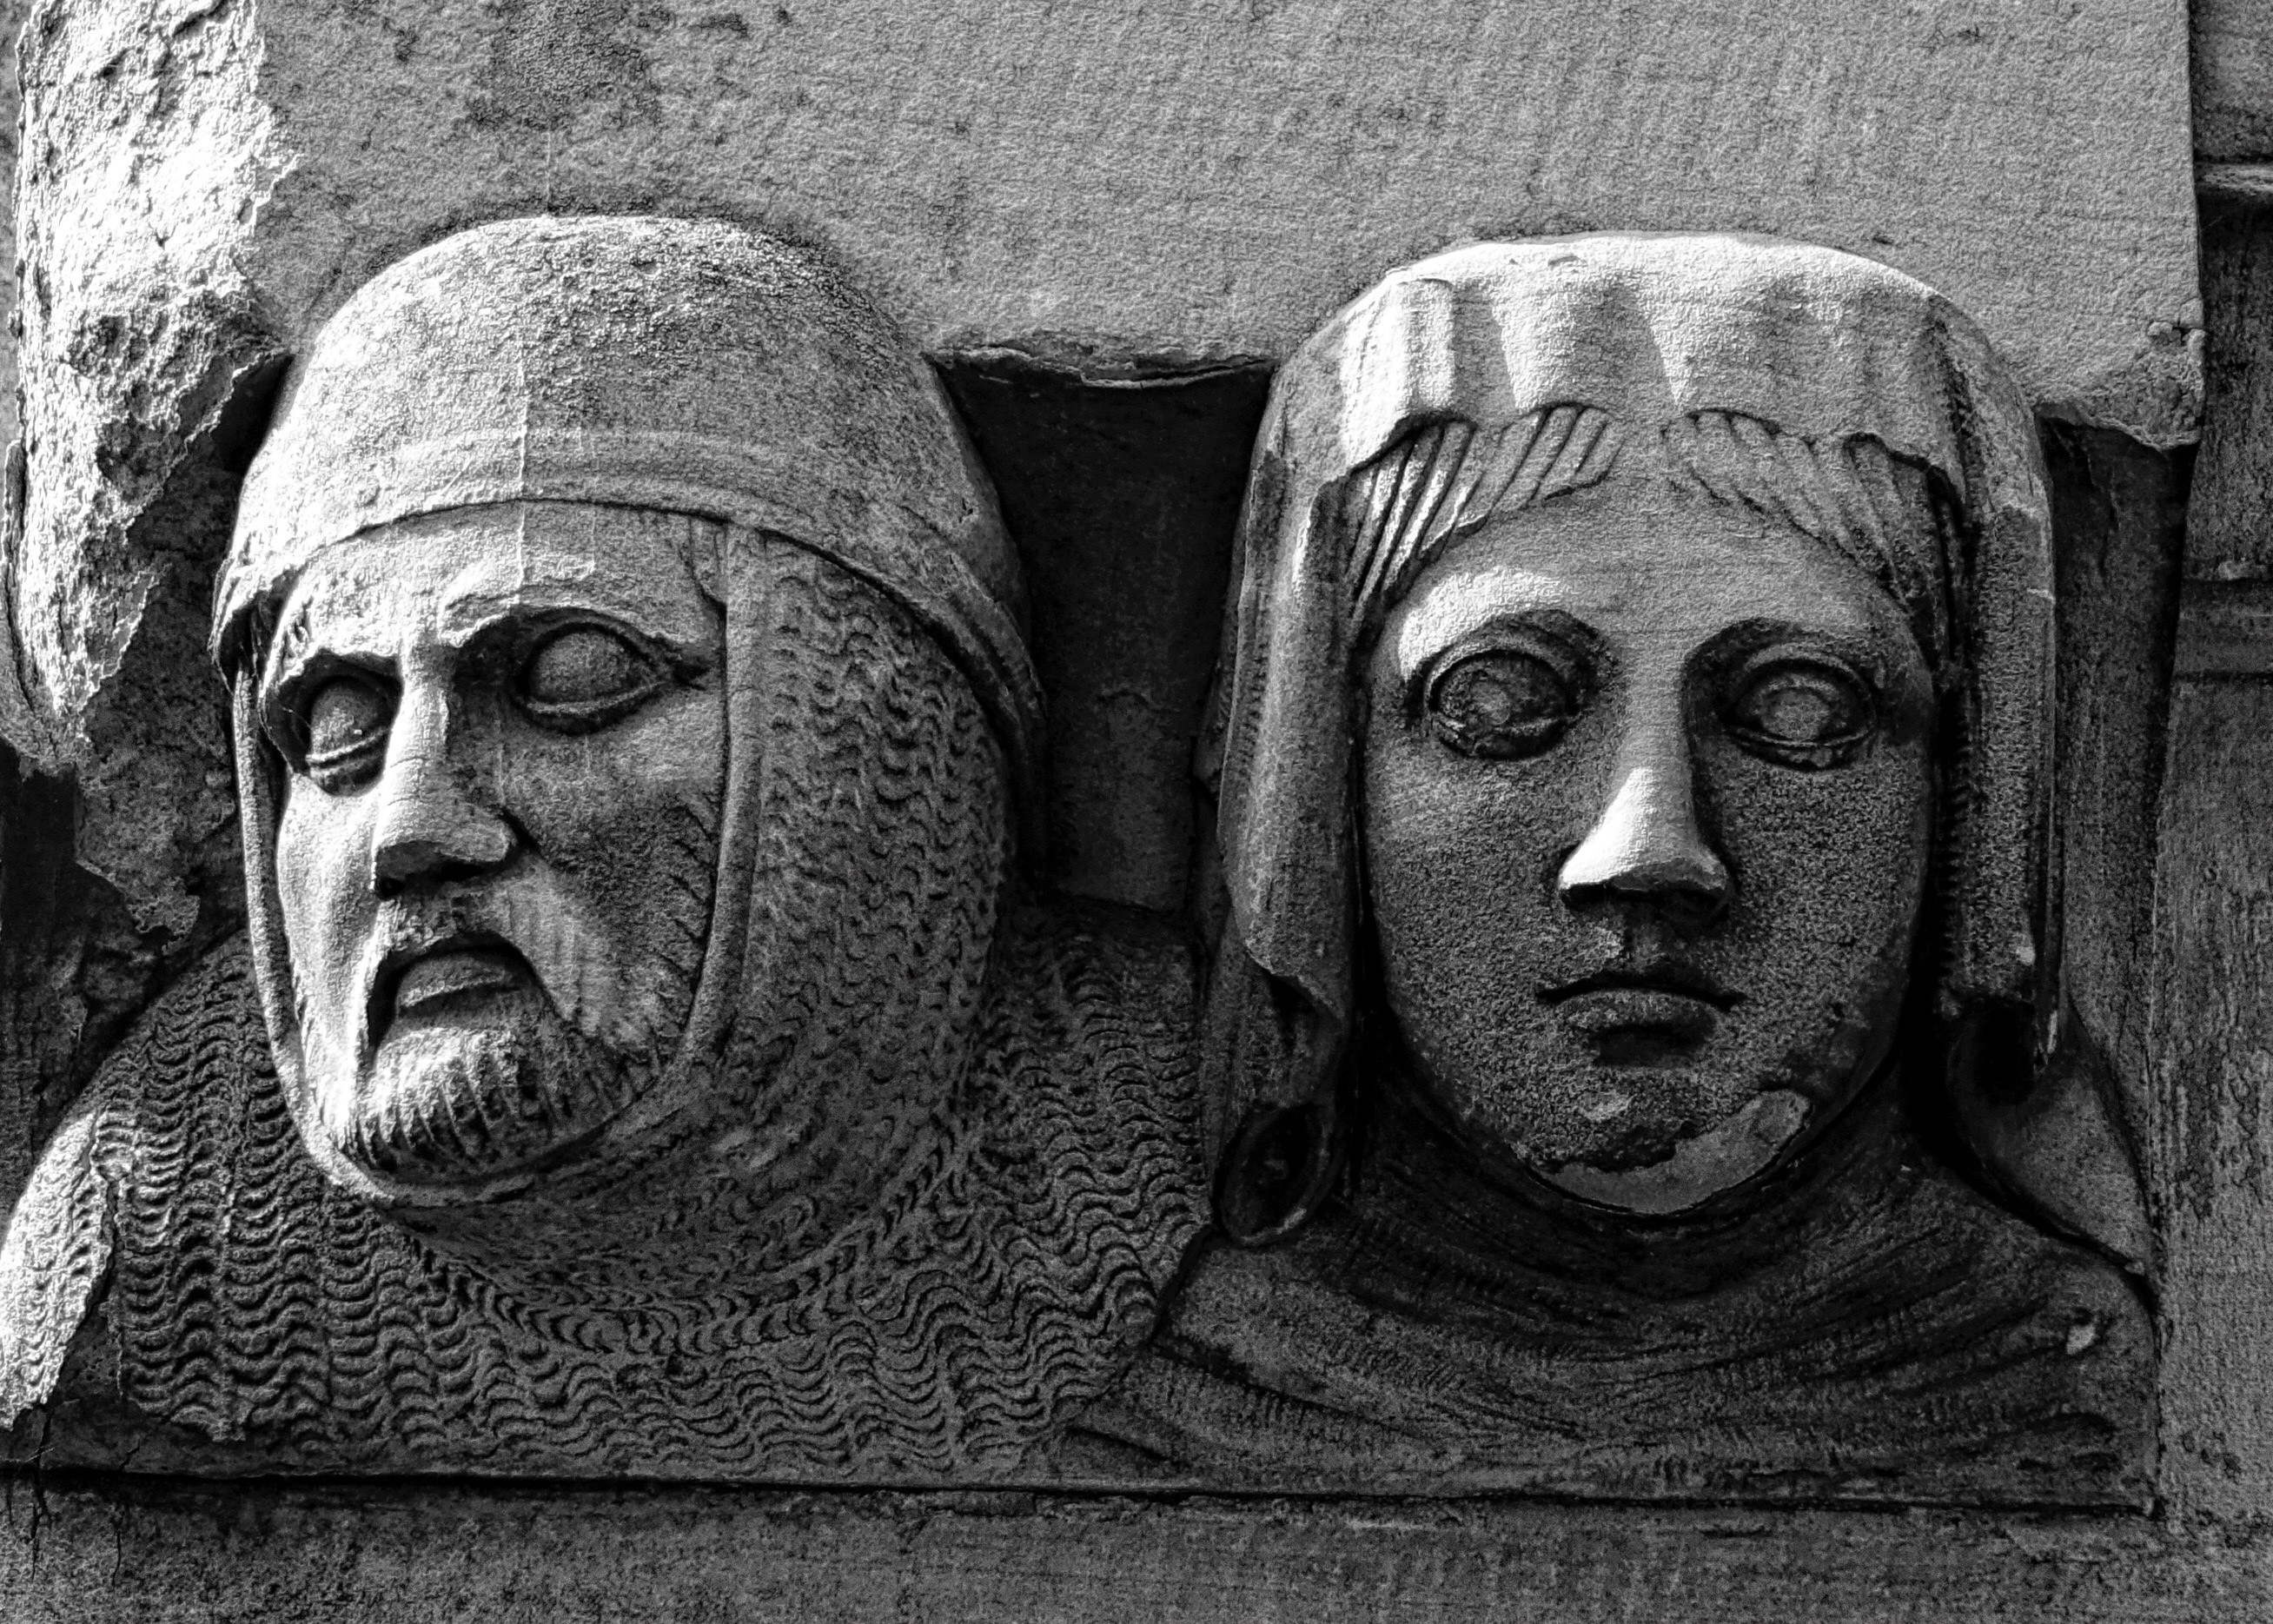
black and white, stone, monument, statue, black, monochrome, sculpture, art, sketch, drawing, head, photograph, sculptures, faces, ornamental, carving, figures, bas relief, monochrome photography, ancient history